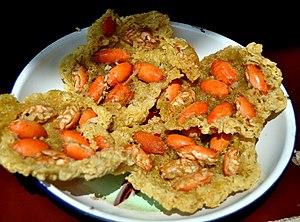
Les fruits de mer sont un nom donné aux animaux invertébrés marins comestibles. Dans l'acception la plus usuelle, il s'agit d'une grande variété d'organismes marins, à l'exception des poissons et des mammifères.